Mu'awiya II

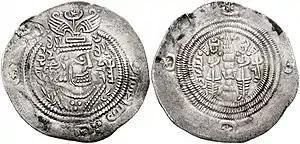
Umayyad Caliphate coin at the time of Mu'awiya II ibn Yazid. MRW (Marw) mint; "Abd Allah ibn Khazim, governor". Dated AH 64 (AD 683/4). Sasanian style bust imitating Khosrau II right; bismillah and three pellets in margin; c/m: animal left in incuse/ Fire altar with ribbons and attendants; star and crescent flanking flames; date to left, mint to right.

It is unclear how Mu'awiya died, although jaundice and a plague have been named as causes. Since he had no children and either refused or was not given the opportunity to appoint a successor, the campaigns against Ibn al-Zubayr's revolt came to a complete stop. Umayyad power temporarily collapsed until Marwan I took back control.